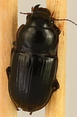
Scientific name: Euryderus grossus
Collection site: Central Plains Experimental Range NEON (CPER), plot CPER_003